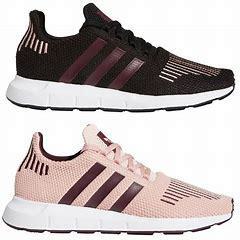
Brand: Adidas
Model: Swift Run